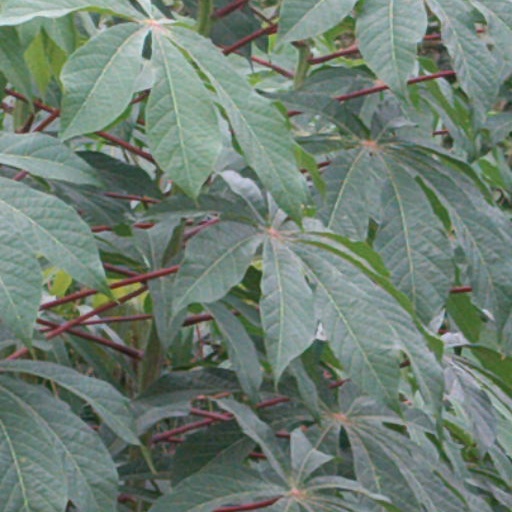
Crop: cassava